Al Kharaitiyat SC

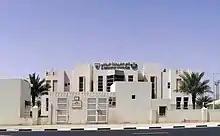
Al Kharaitiyat SC headquarters, Al Ebb Road, Al Kharaitiyat.

Al Kharaitiyat Sport Club is a Qatari sports club based in the town of Al Kharaitiyat, best known for its football team of the Qatari Second Division. They won promotion